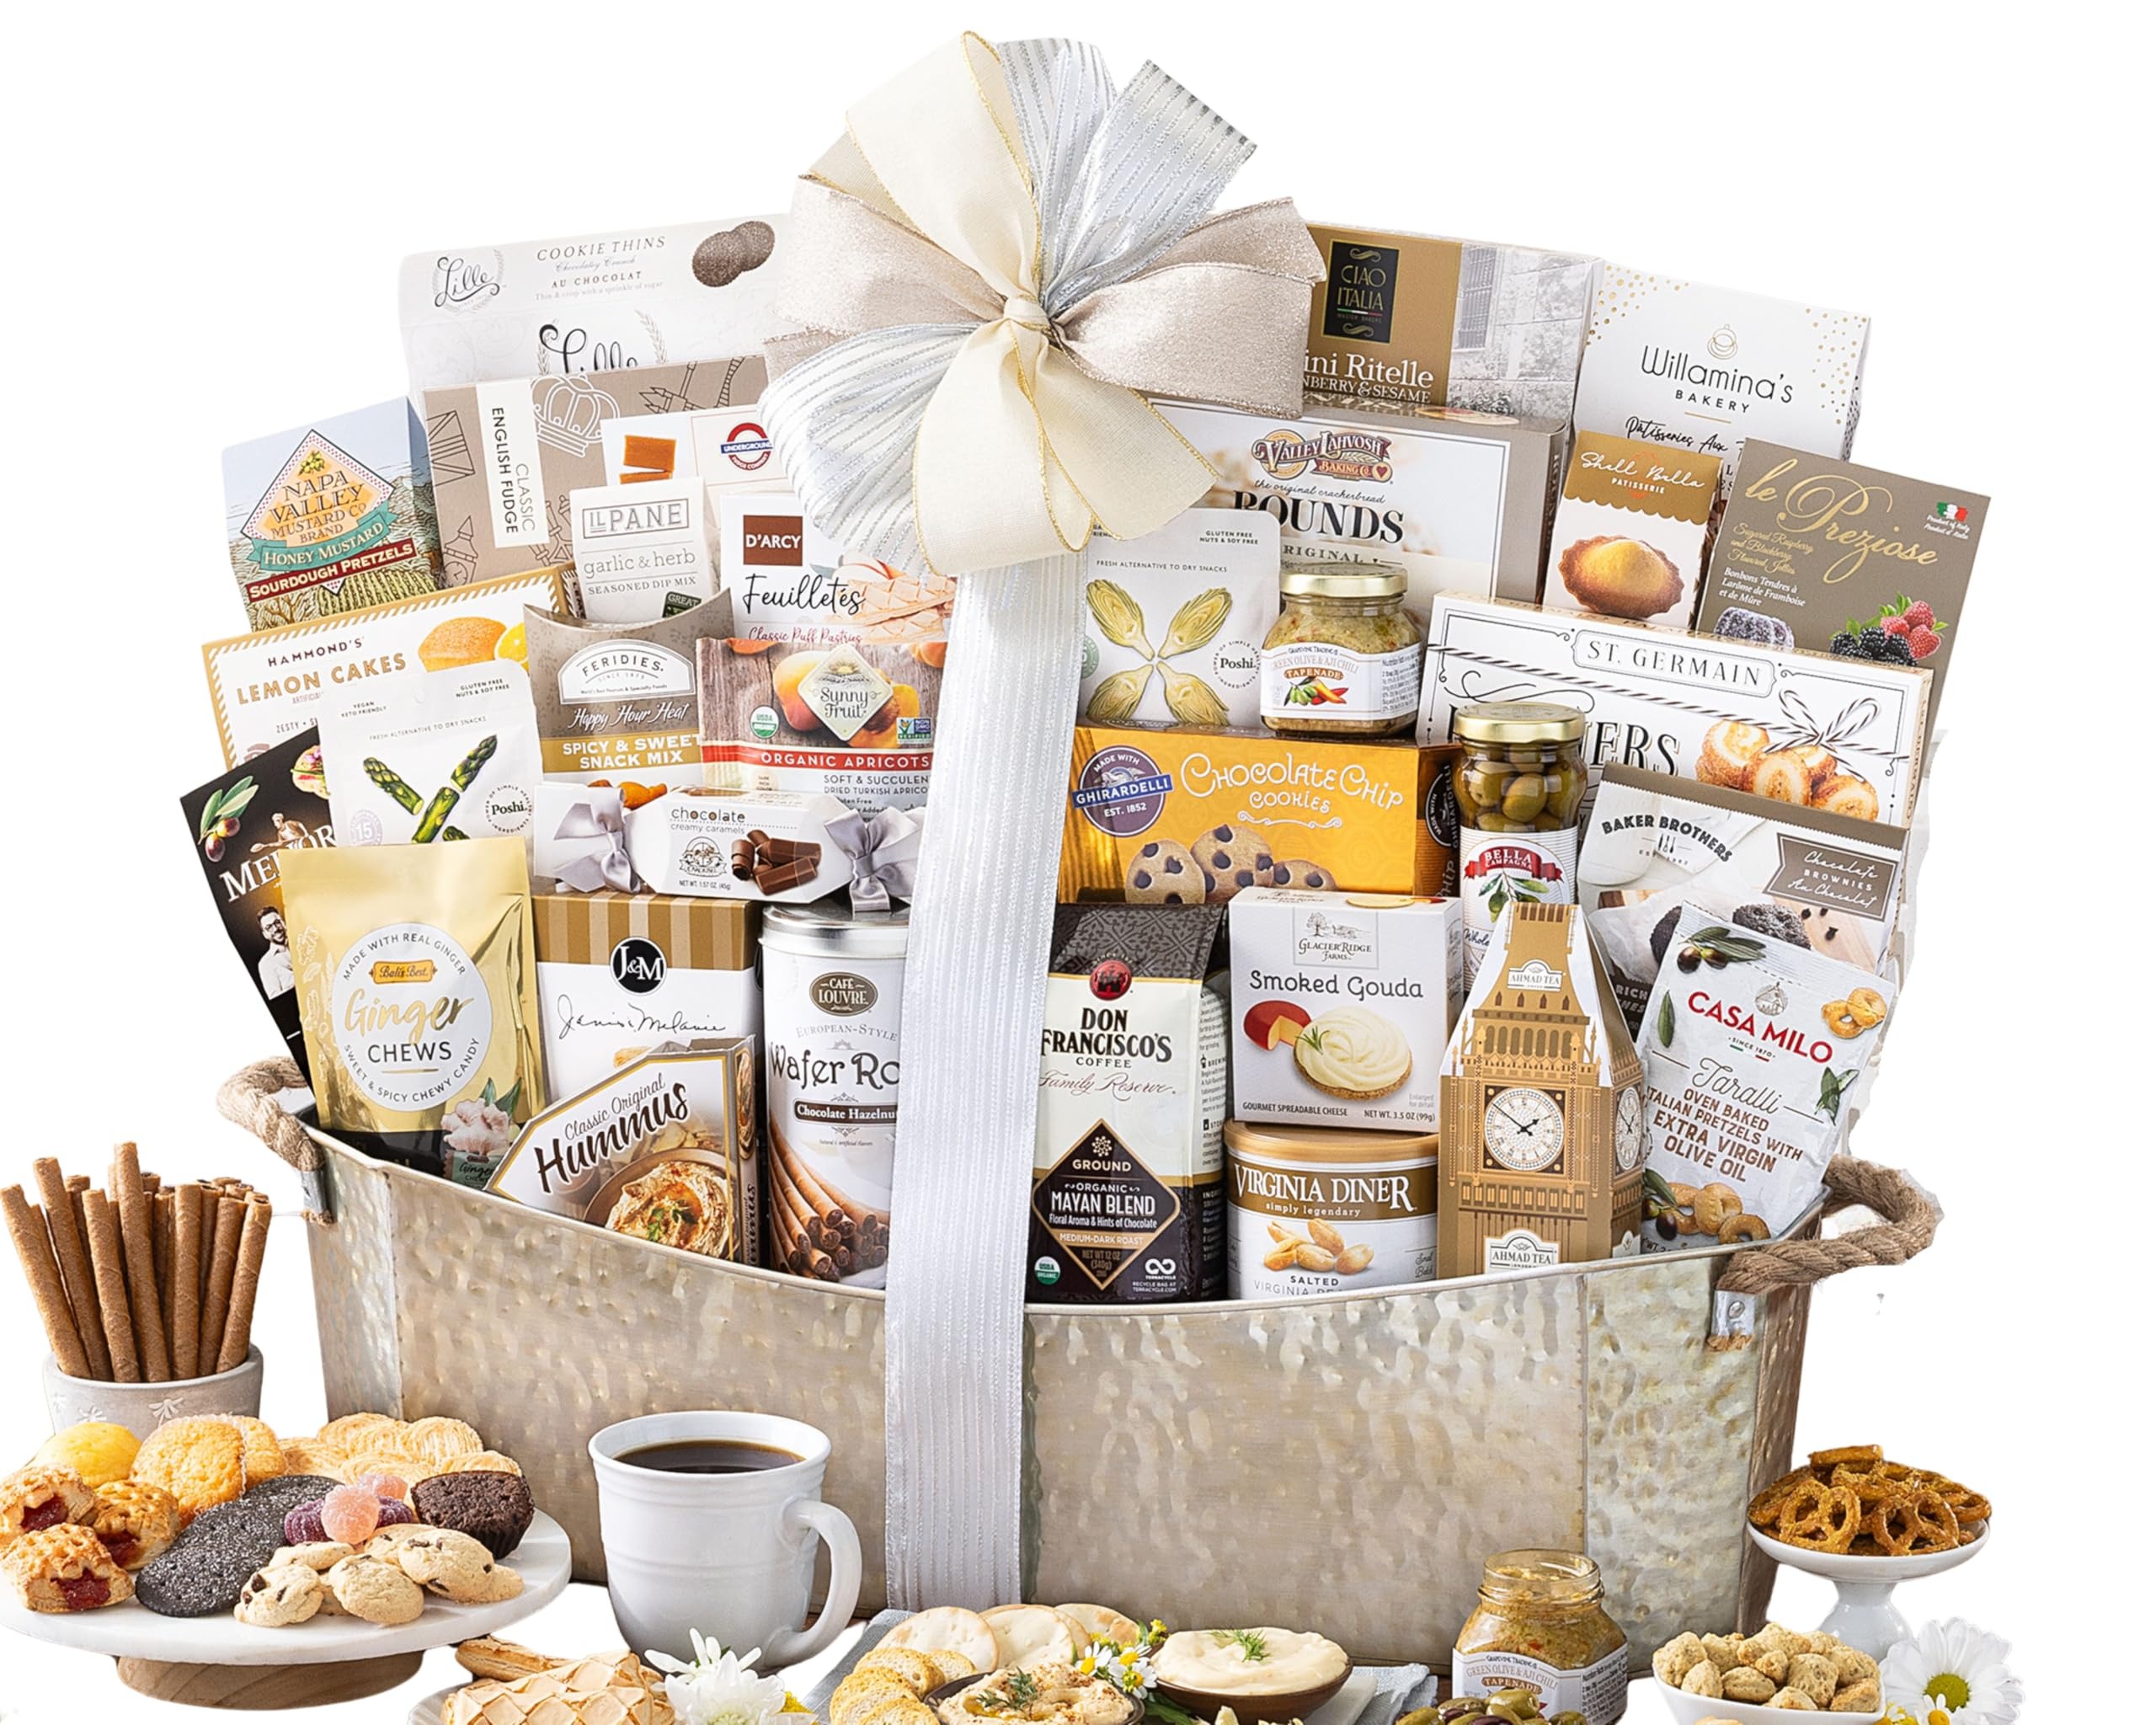
Item Name: The V.I.P. Gourmet Gift Basket by Wine Country Gift Baskets
Bullet Point 1: EXPERIENCE THE ULTIMATE IN GIFT BASKET GIVING: This is the gift to send to show appreciation the whole year through.
Bullet Point 2: BRIMMING WITH GOURMET FOOD: Brimming with sweet and savory snacks like dark chocolate crepes, coconut cookies, Godiva dark chocolate ganache hearts and more
Bullet Point 3: ELEVATE YOUR GIFT GIVING GAME: The V.I.P is a meticulously curated selection of delights. This sumptuous offering features a delectable array of treats, including the classic crunch of Virginia peanuts, the sweet and nutty allure of cranberry sesame cookies, and the sophisticated charm of basil thyme artichoke snacks. To satisfy your chocolate cravings, we've included the velvety perfection of Lindt and Godiva milk chocolate truffles.
Bullet Point 4: FREE PERSONALIZED GIFT MESSAGE: Personalized Messages are also available to share your customized sentiments for every situation that can arise. This heart-warming option has been included to allow you to share your custom created message with your gift recipient
Bullet Point 5: PRIME PRESENTATION: The Ultimate in Gifting. We have taken gift-giving to a complete new level. Each detail in the package is designed to make your gift-giving even more thrilling and extra delicious. Our beautiful presentation will make this gift a memorable one
Bullet Point 6: 30+ YEARS OF SENDING GIFTS: Wine Country Gift Baskets is a high quality brand that your loved one or friends will appreciate; our gift baskets are hand assembled and include some of the top brand named ingredients that we know you'll love
Bullet Point 7: Overflowing with an exquisite selection of handpicked culinary treasures, this basket is designed to delight every palate. From artisanal cheeses and fine chocolates to savory charcuterie and delectable sweets, our generous offering caters to discerning tastes. Whether it's a celebration, a special occasion, or a heartfelt gesture, this luxurious gourmet food gift basket is the epitome of culinary opulence. With its impressive size and carefully curated selection, it's the perfect choice for mak
Product Description: It doesn't get much better than The VIP. Overflowing with sweet and savory snacks like dark chocolate crepes, coconut cookies, Godiva dark chocolate ganache hearts, assorted Belgian chocolate, cracked pepper crackers, olive tapenade, smoked Gouda cheese spread, a large Ghirardelli dark chocolate salted caramel bar, lemon cakes, vanilla fudge with sea salt, Lindt truffles and much more to make this gift standout. Gift Size: 28" x 9" x 14" Item 530
Value: 1.0
Unit: Count

Price: 150